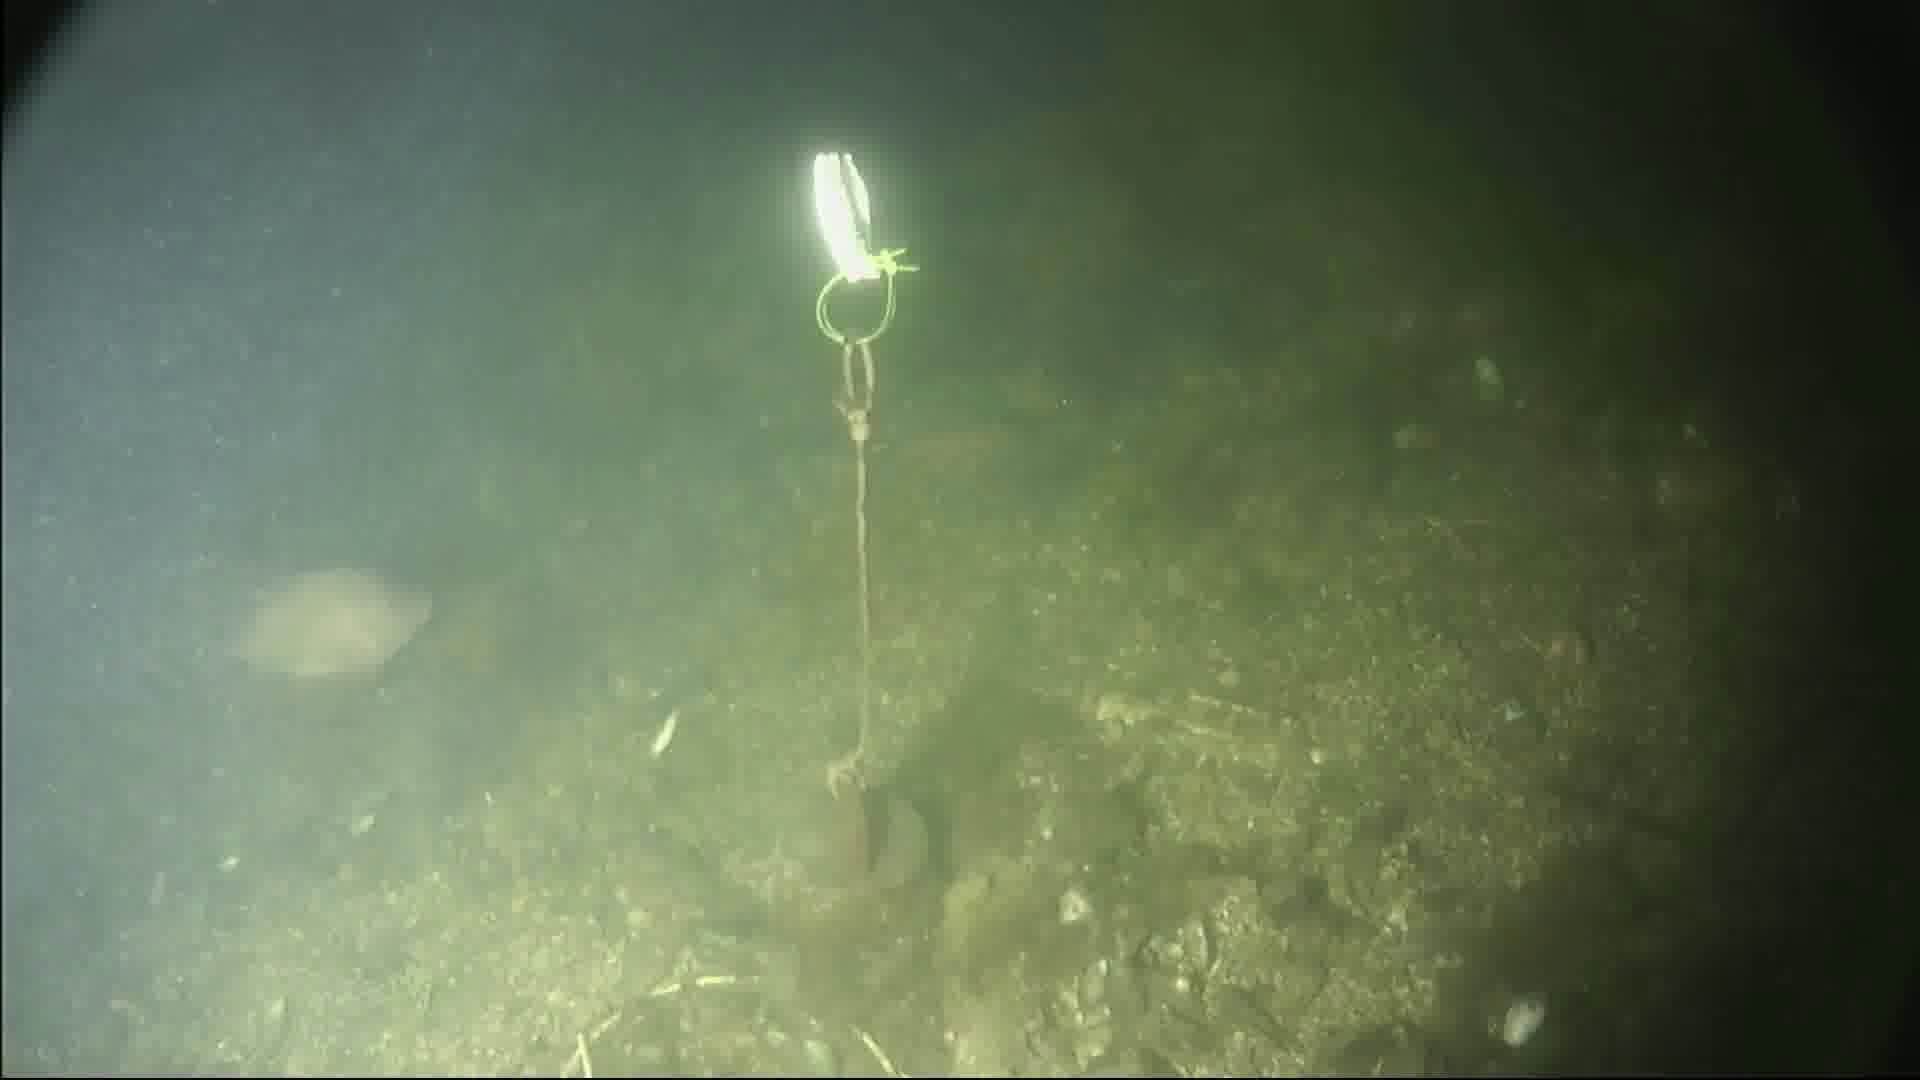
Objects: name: fish